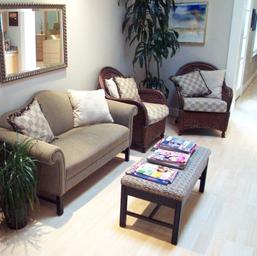
Room type: livingroom